Qazvin

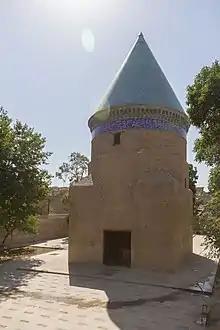
Tomb of Hamdallah Mustawfi, built in the 14th century

Mangu Qa'an appointed Iftikhar al-Din Muhammad al-Bukhari as governor of Qazvin in 1253/4 (651 AH). Iftikhar al-Din learned Mongolian and translated the "Kalila wa-Dimna" into Mongolian. He and his brother Imam al-Din Yahya remained in office until 1278/9 (677 AH).